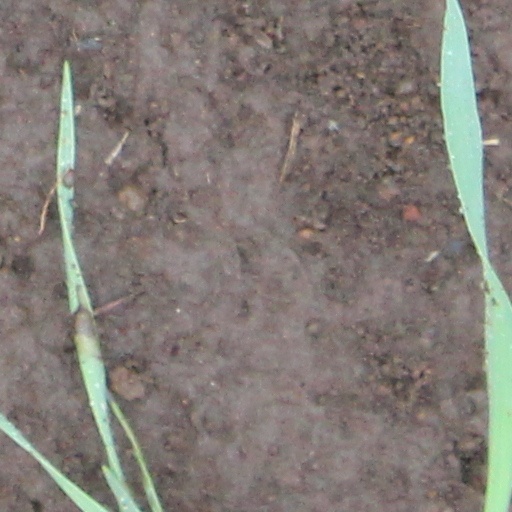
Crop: wheat